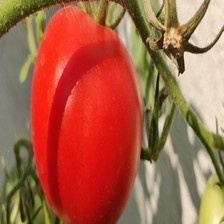
Label: tomato